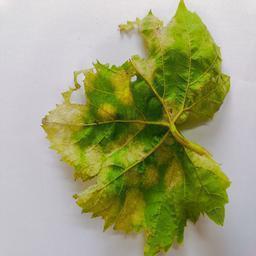
Label: Downy Mildew